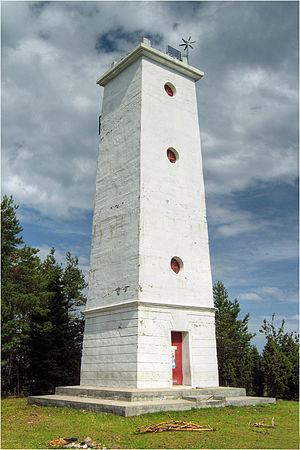
Le phare d'Hiiessaare est un phare situé à Hiiessaaare de la grande île d'Hiiumaa, appartenant à la commune de Pühalepa dans le Comté de Hiiu, en Estonie.